Norah Docker

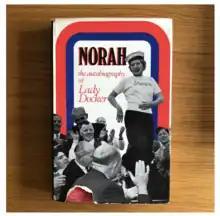

Her autobiography, "Norah: The Autobiography of Lady Docker", was ghostwritten and edited by Showbusiness columnist Don Short. It is the only authorised book about Norah Docker. It was published by WH Allen in 1969. The introduction reads: "At least I have not attempted to conceal anything from you and my conscience is calm, for I have told all with honesty. All I ask is that you judge me with the same honesty. And, finally, a word of apology to those thousands of people whose names I would like to have mentioned in this book: but just think of those thousands more who will feel greatly relieved when they find they have been left out..."